Jan Čapek of Sány

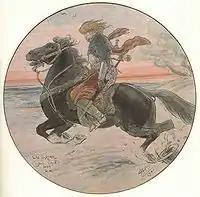
Jan Čapek of Sány depicted by Mikoláš Aleš (1901)

Jan Čapek of Sány (1390, Sány – 1452, probably in Hukvaldy) was a Czech Hussite noble, general of Władysław III of Poland.